Augusto Righi

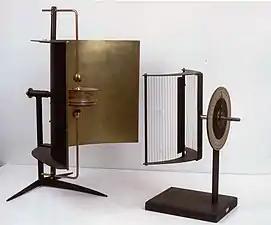
Replica of metal ball microwave spark transmitter "(left)" and coherer detector Righi used in his experiments

His most well-known work is his 1890s investigations of Hertzian waves (radio waves), which had been discovered in 1887. In 1894 Righi (along with Indian physicist Jagadish Chandra Bose) was the first person to generate microwaves, producing 12 GHz microwaves with a metal ball spark oscillator, and detecting them with a dipole antenna and spark gap. He used his spark transmitter and detector at wavelengths of 20, 7.5 and 2.5 centimetres (frequencies of 1.5, 4 and 12 GHz) to perform classic optics experiments with microwaves, using quasioptical components, prisms and lenses made of paraffin wax and sulfur and wire diffraction gratings to demonstrate refraction, diffraction, and polarization of these short radio waves, providing experimental confirmation of James Clerk Maxwell's 1873 theory that radio waves and light were both electromagnetic waves, differing only in frequency. His work "L'ottica delle oscillazioni elettriche" (1897), which summarised his results, is considered a classic of experimental electromagnetism. In 1903 Righi wrote a book on wireless telegraphy.